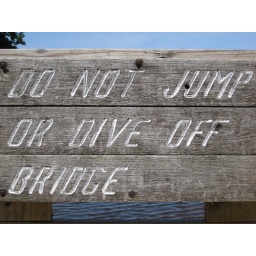
This sign is on the bridge that goes ver the Brandywine River. Photo by Jake Fowler.